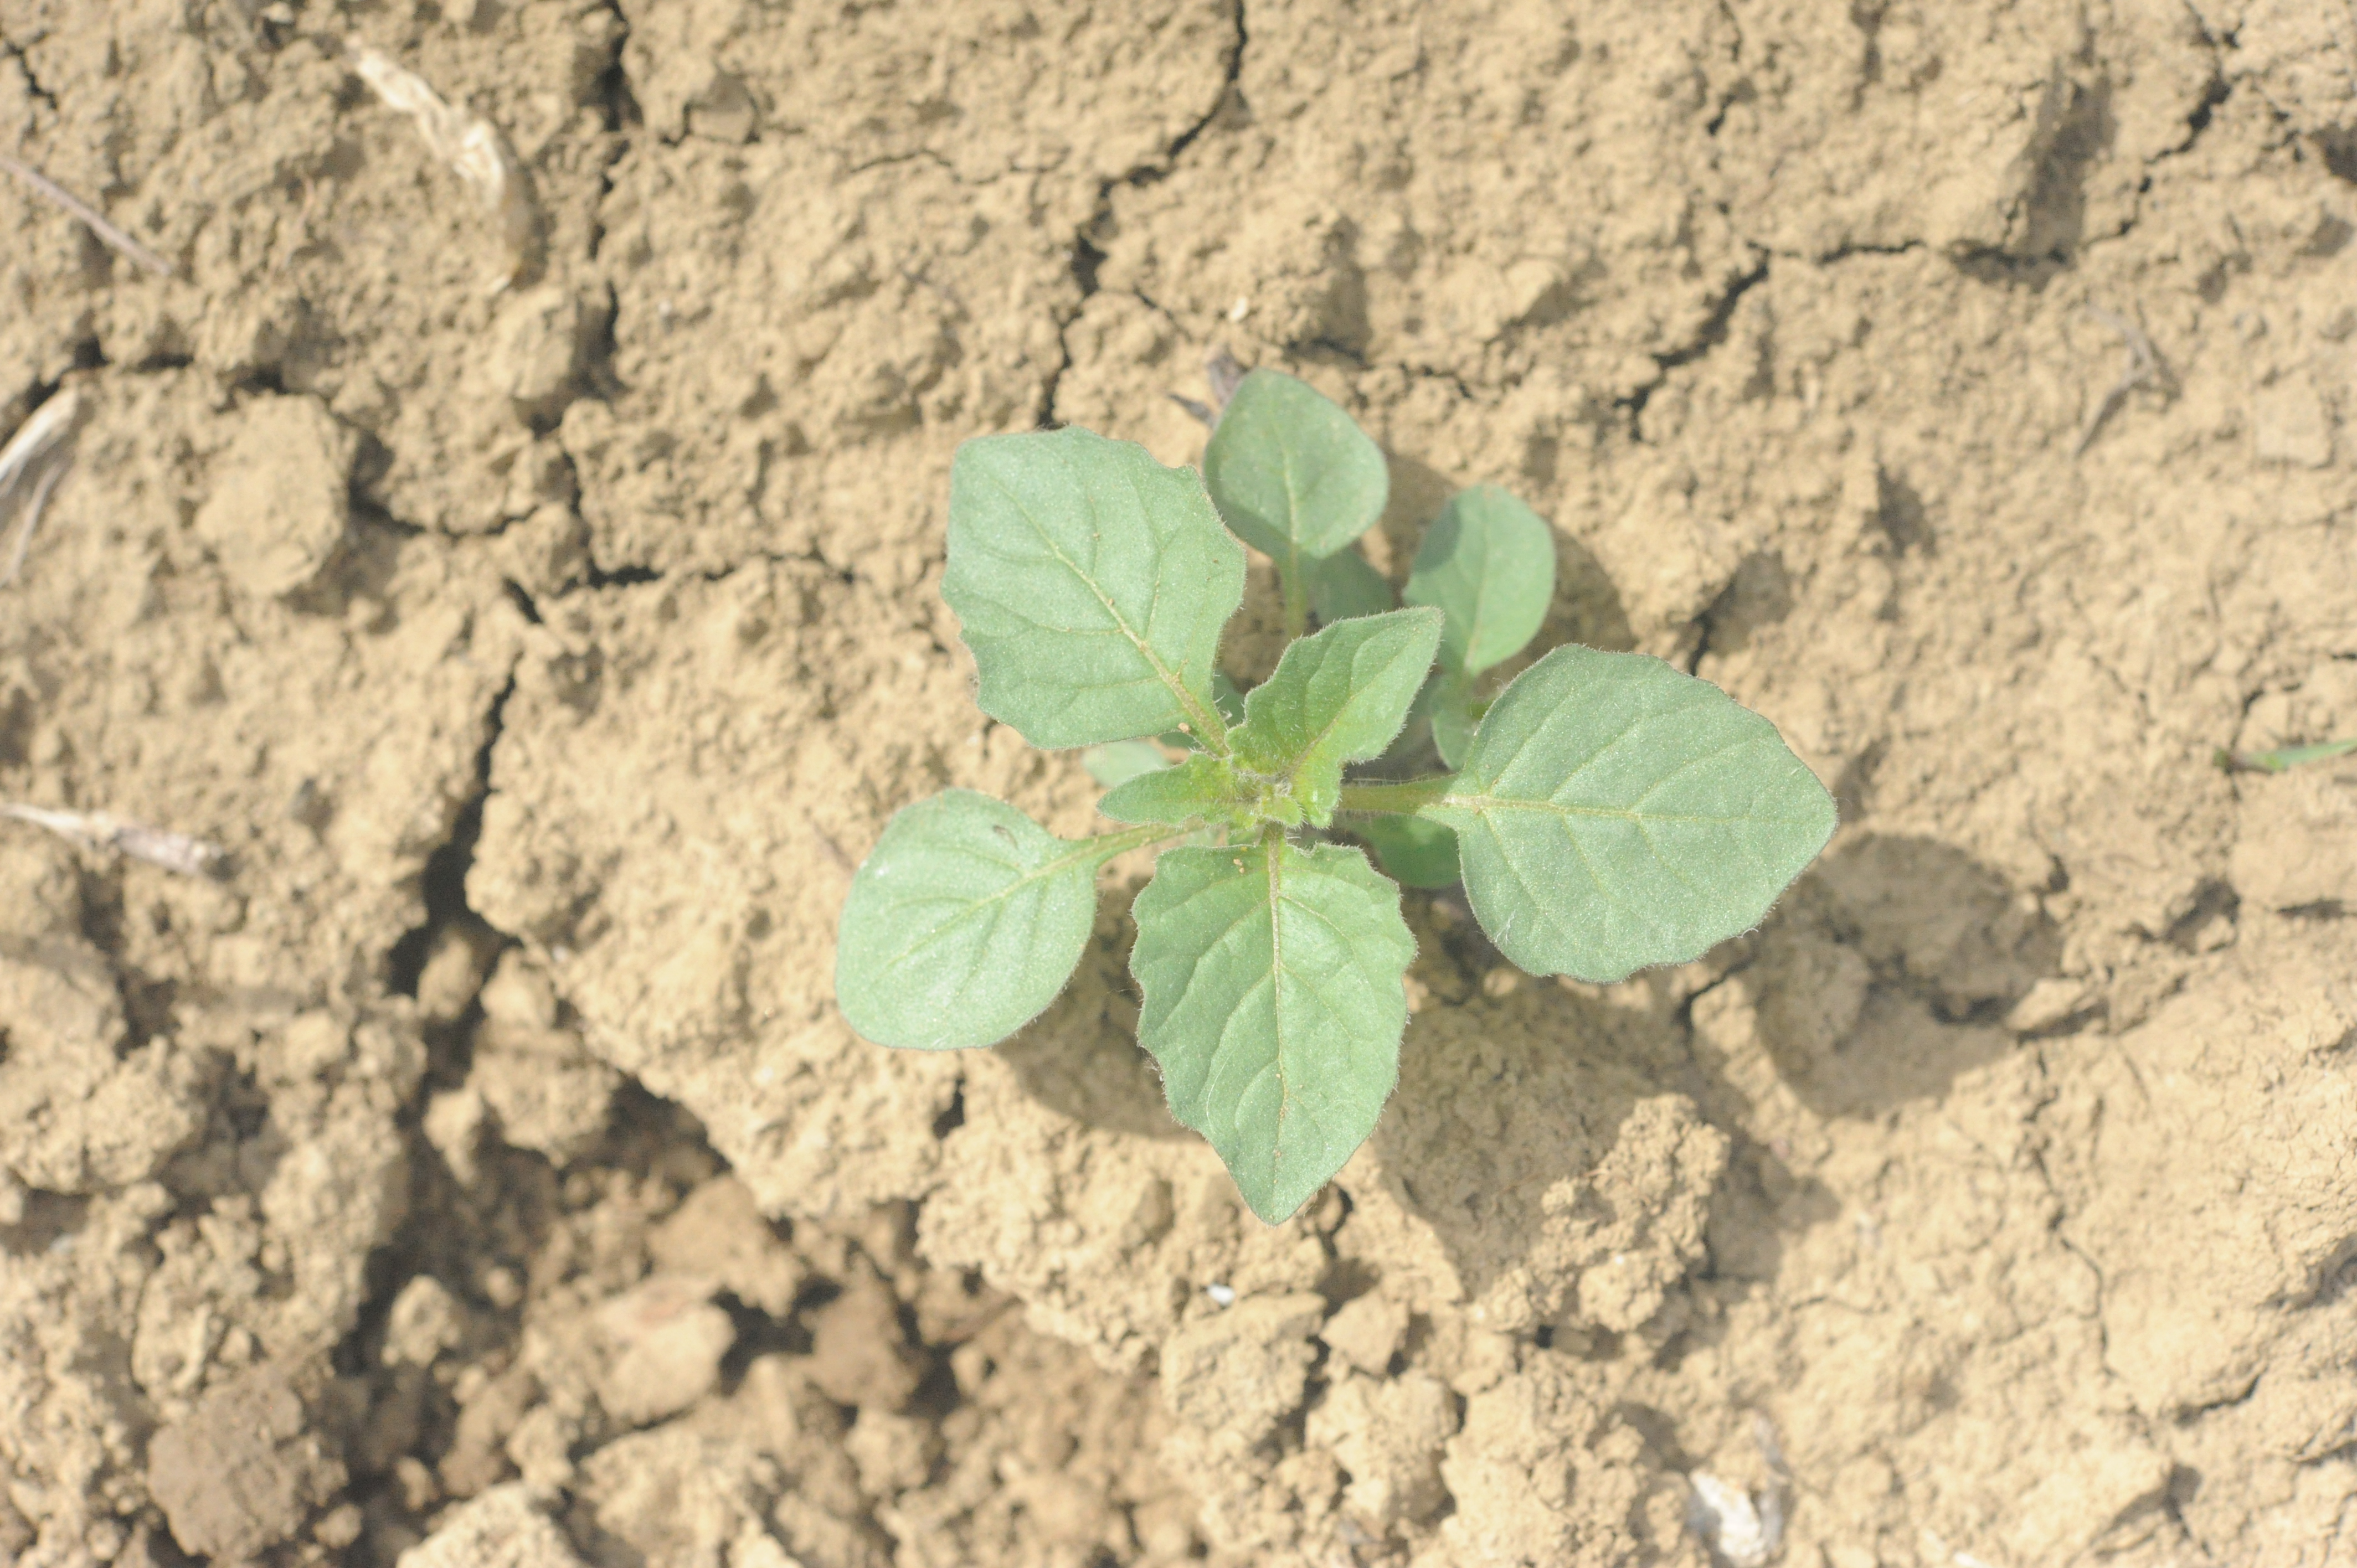
Label: black_nightshade